Kadri Hazbiu

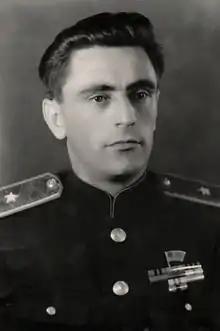

Kadri Hazbiu (15 July 1922 – 10 September 1983) was an Albanian politician of the Albanian Party of Labour (PPSh).